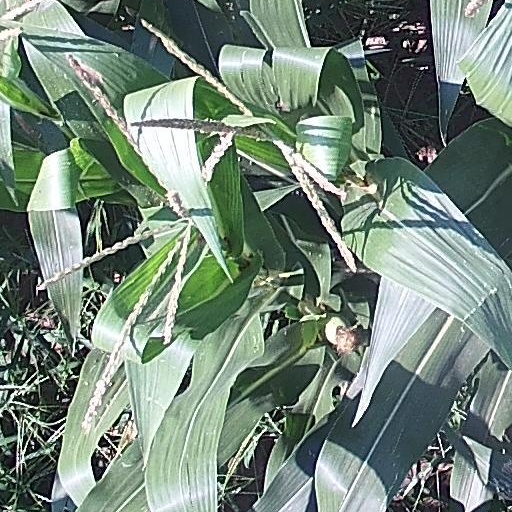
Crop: maize; corn